USS Power (DD-839)

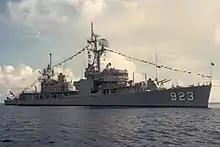
"Shen Yang" before her Wu-Chin III modernization program

The ship served in the Republic of China Navy as ROCS "Shen Yang" (DD-923).